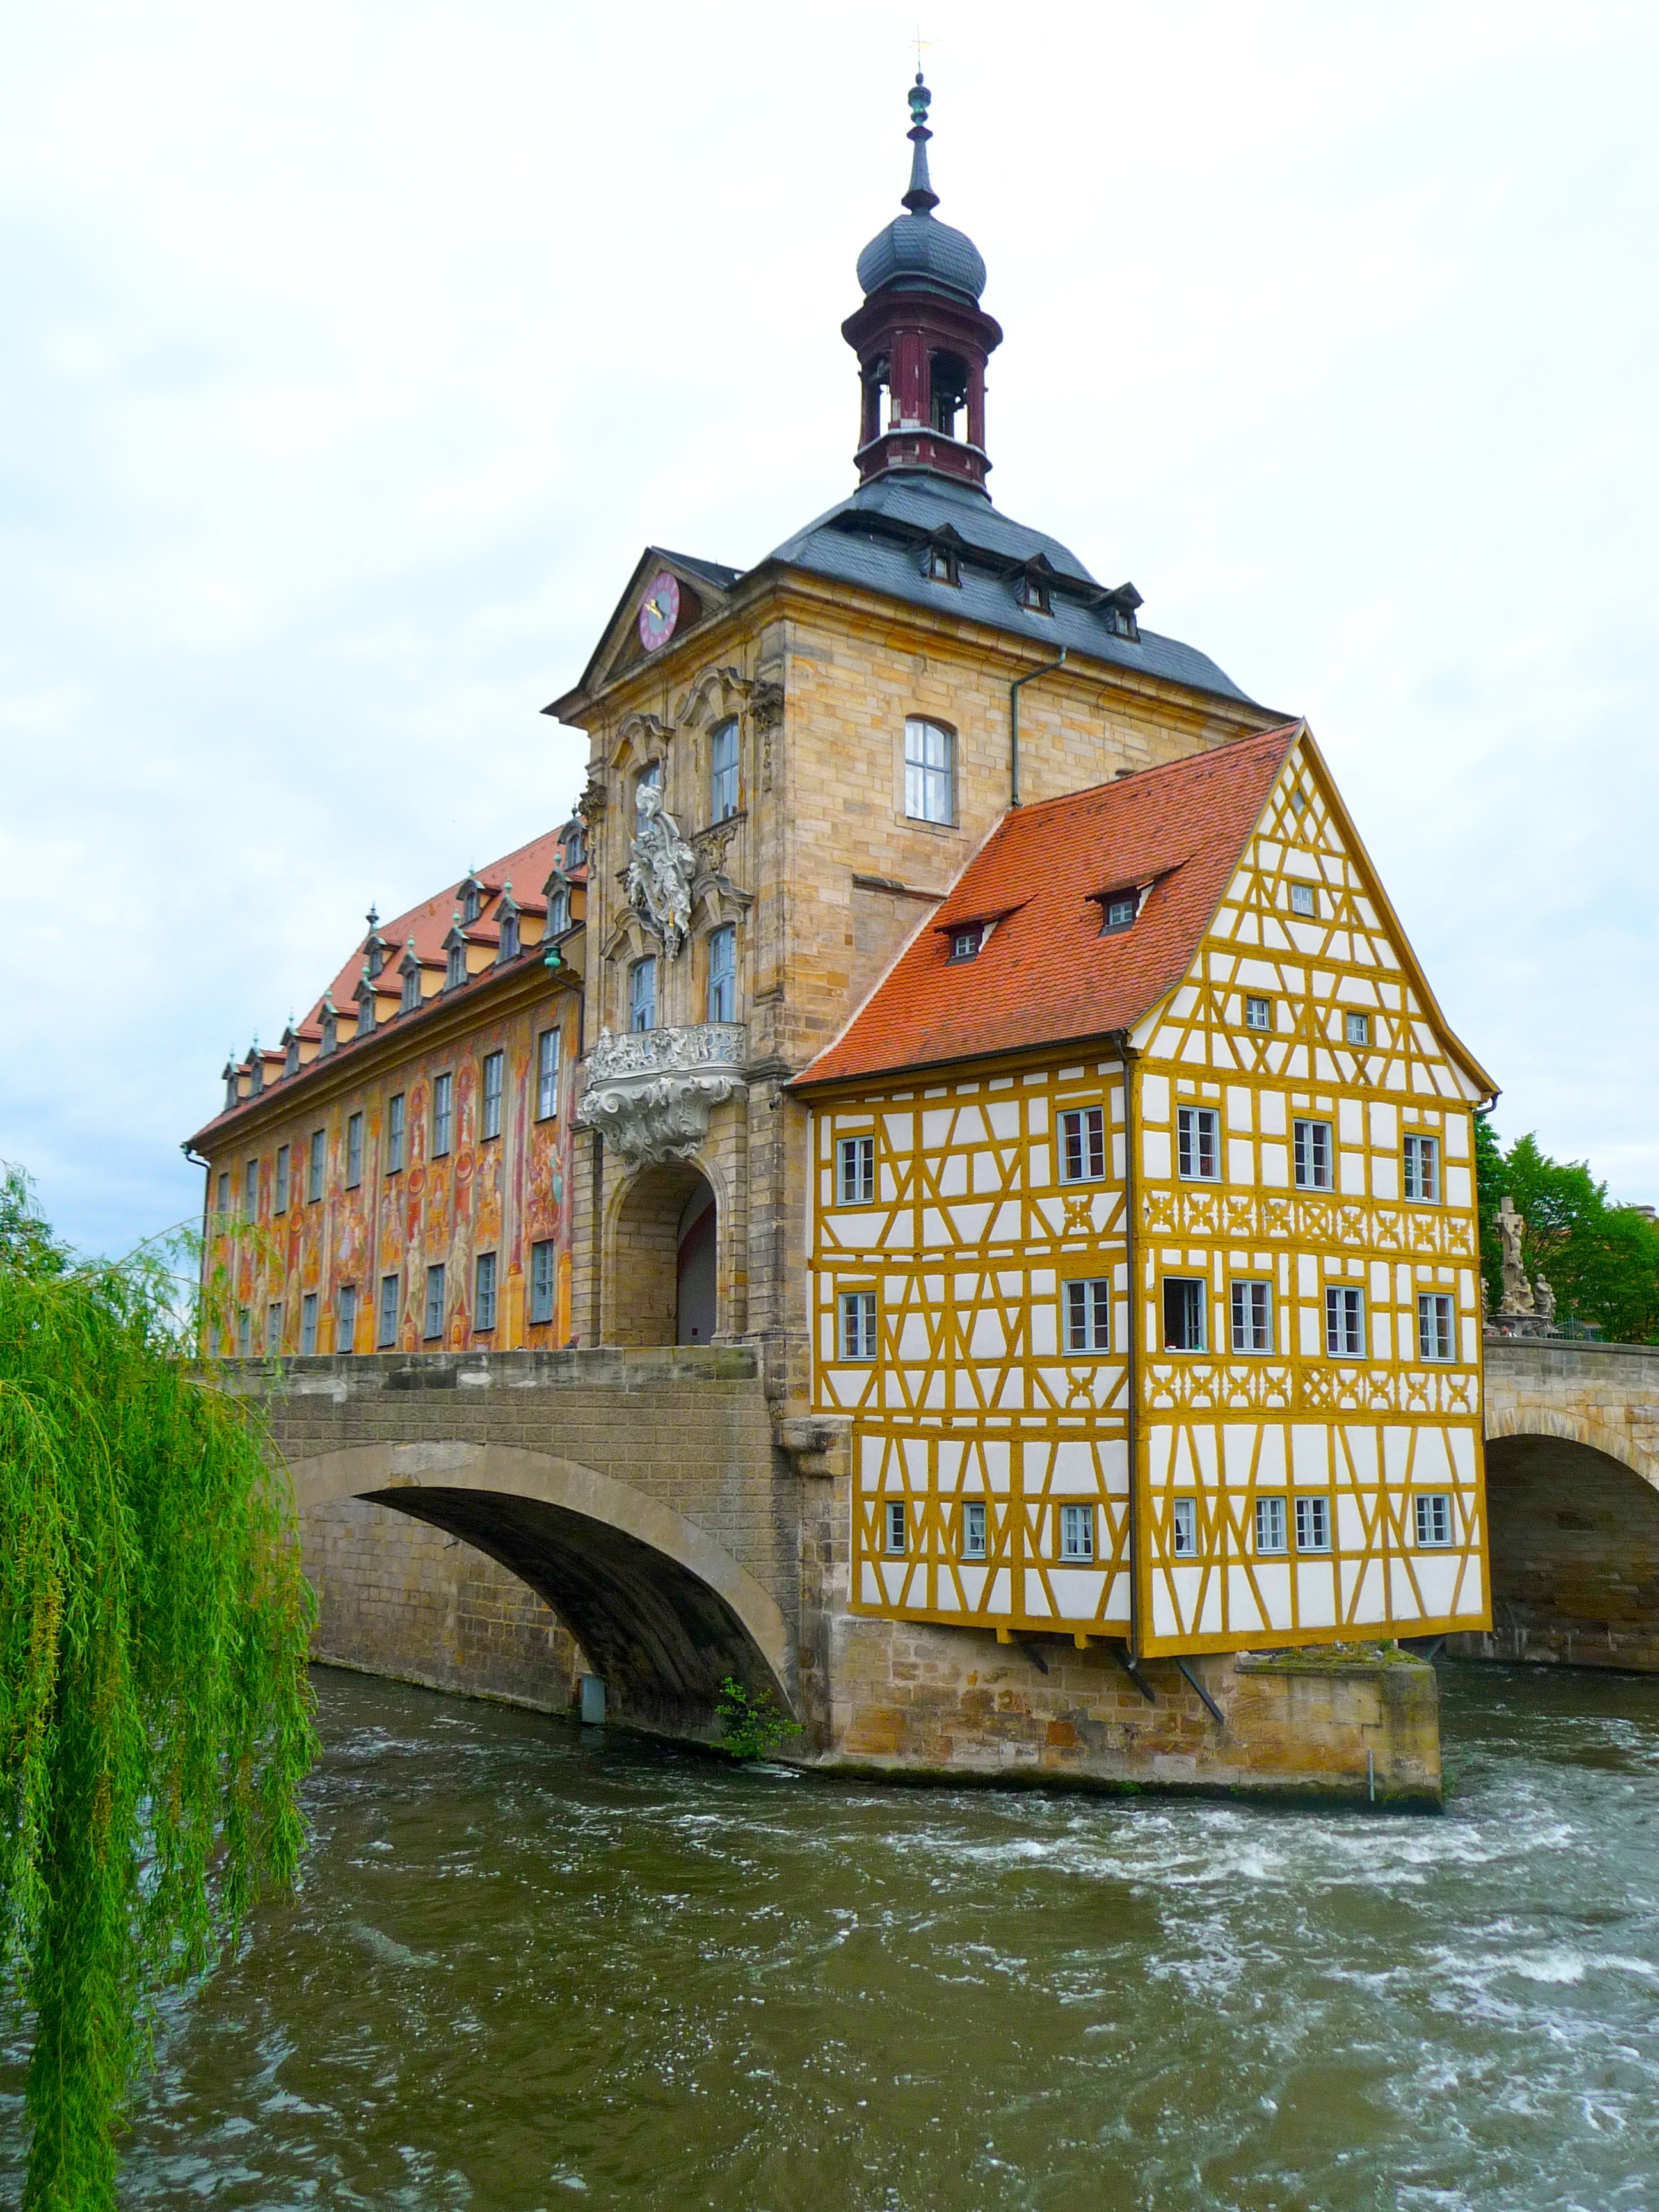
water, architecture, bridge, town, river, canal, tower, landmark, historic, tourism, waterway, place of worship, monastery, bamberg, water castle